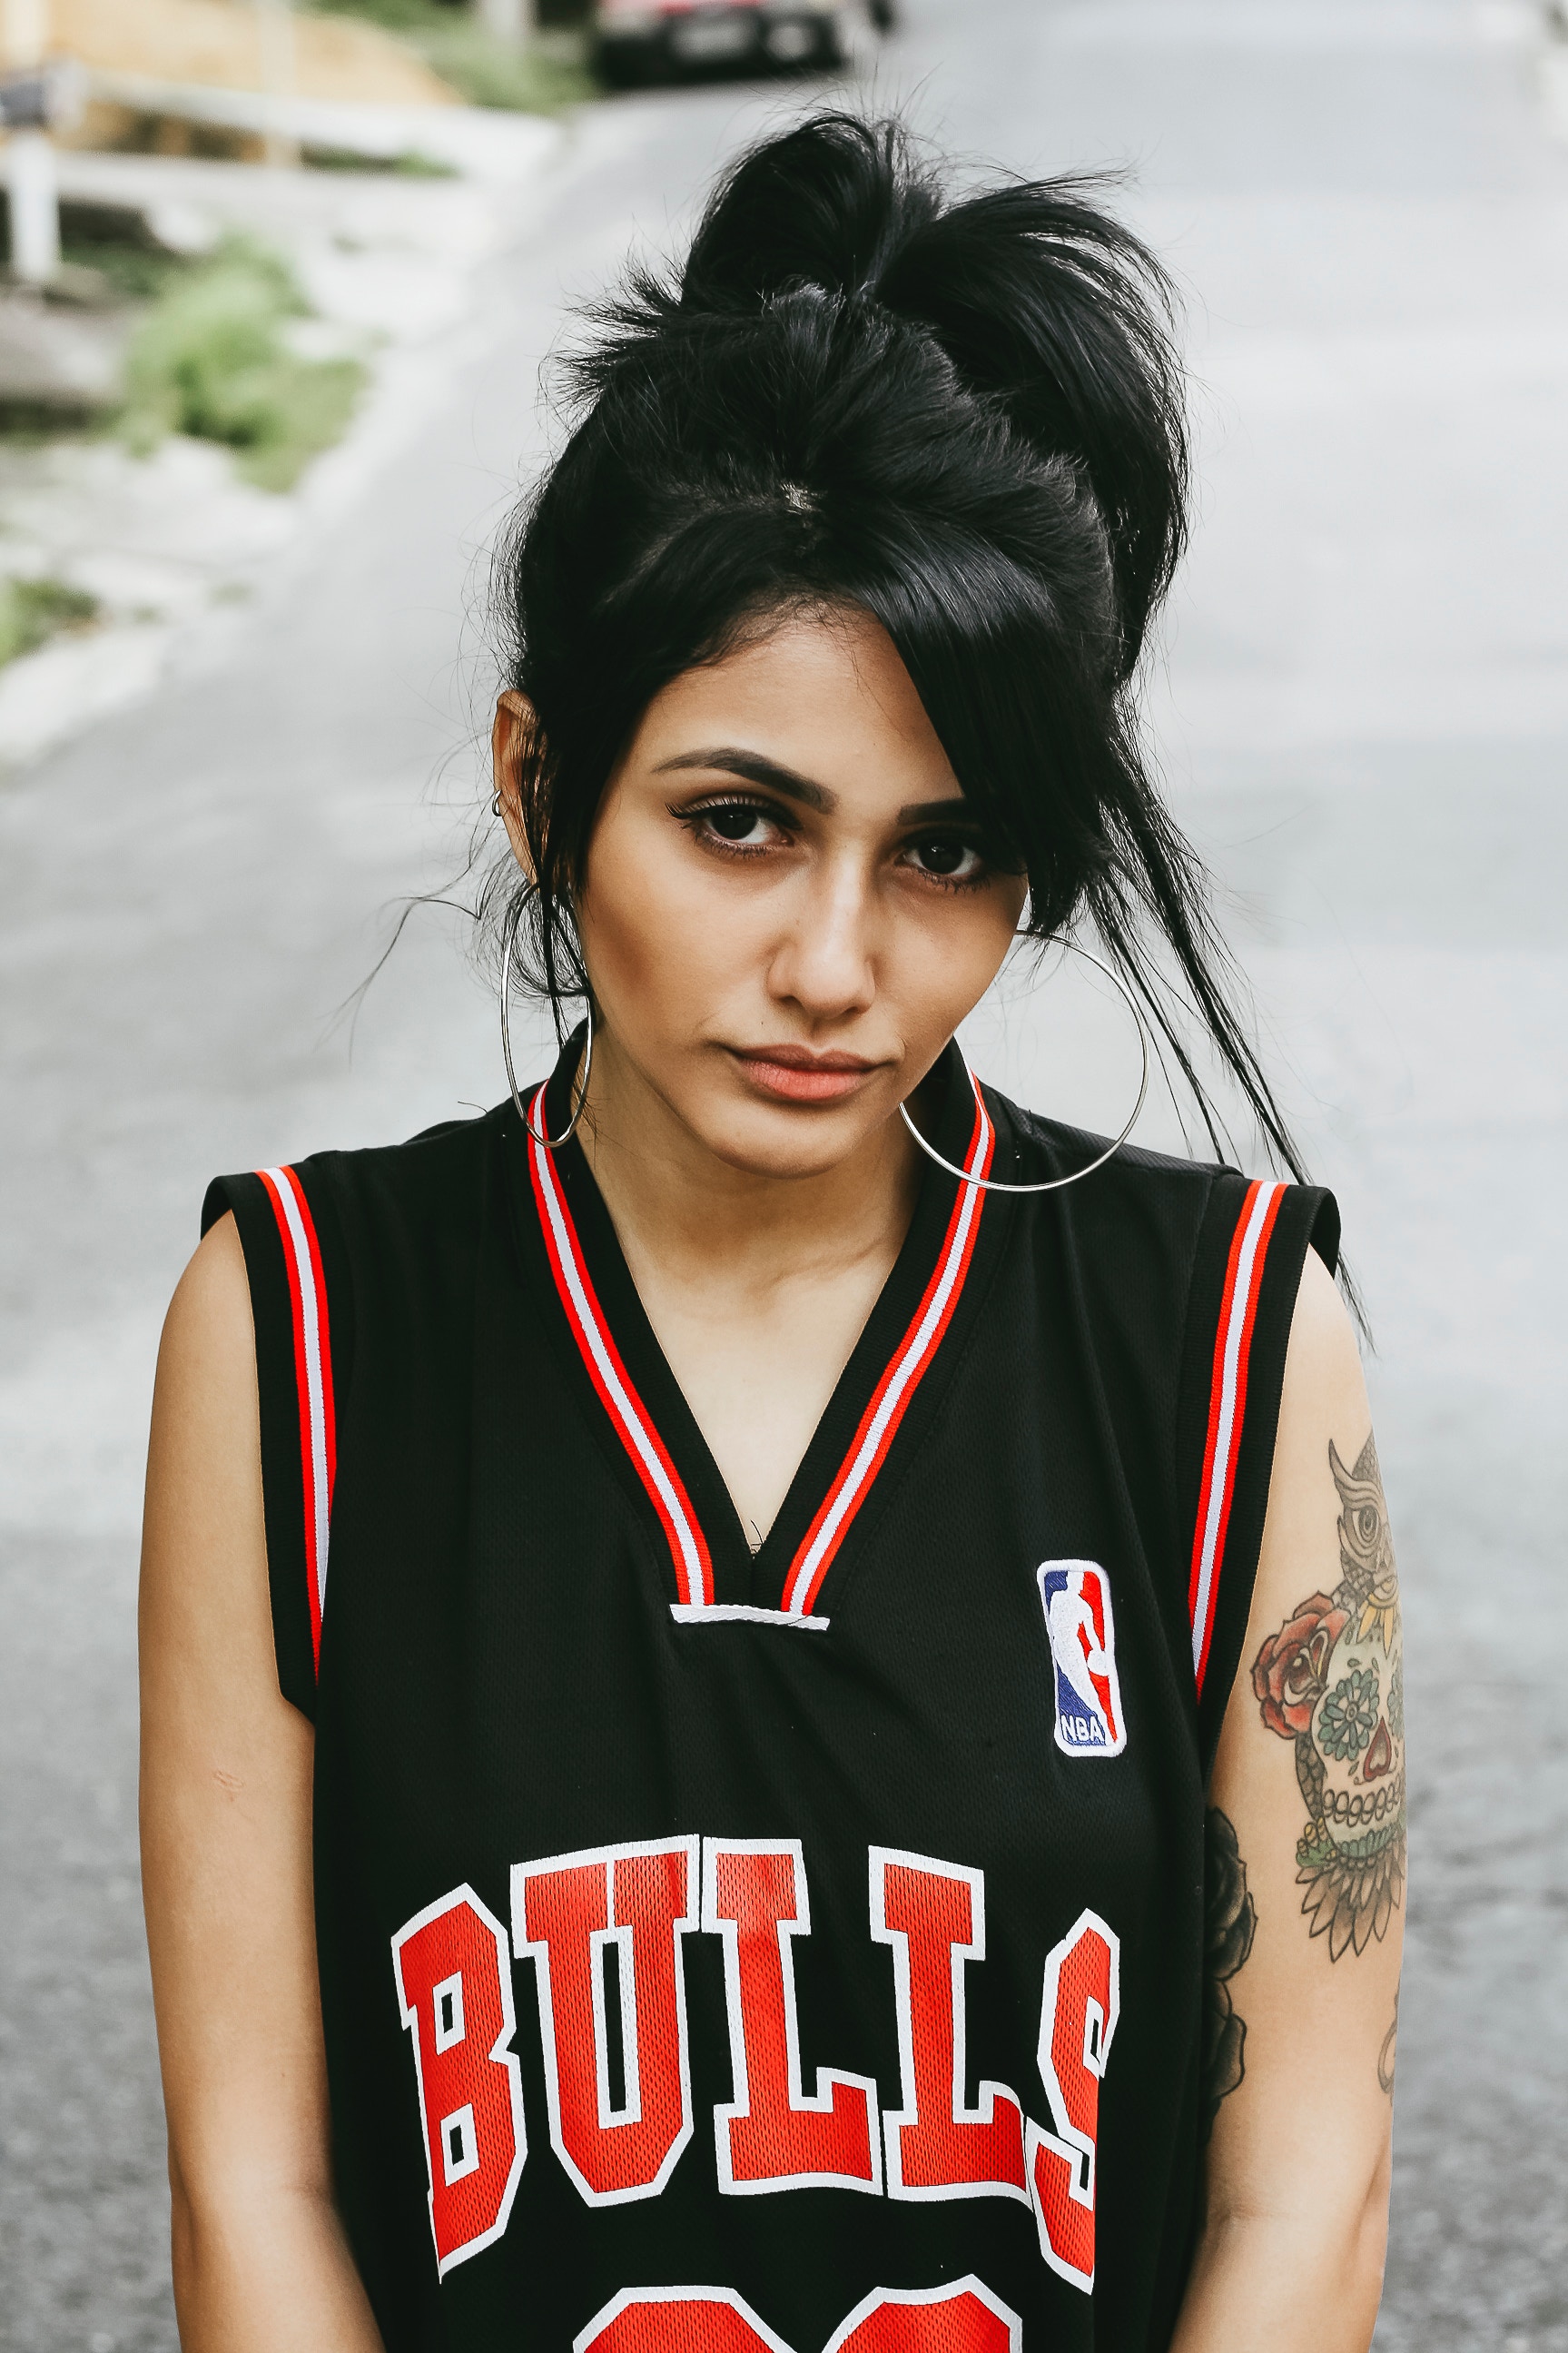
girl, model, headgear, long hair, product, black hair, fun, beauty, brown hair